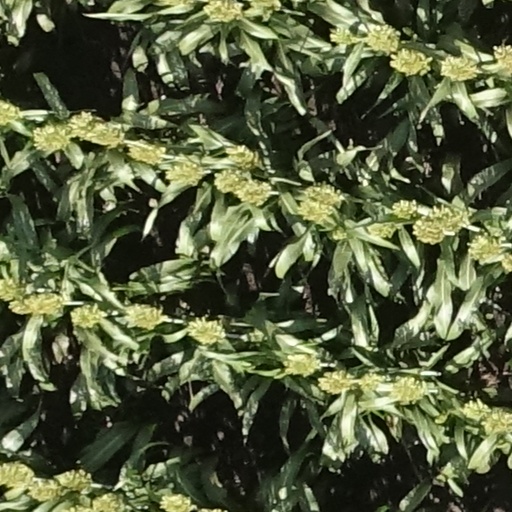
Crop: sorghum